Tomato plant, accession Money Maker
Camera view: vertical (180 deg); turntable rotation: 180 degrees
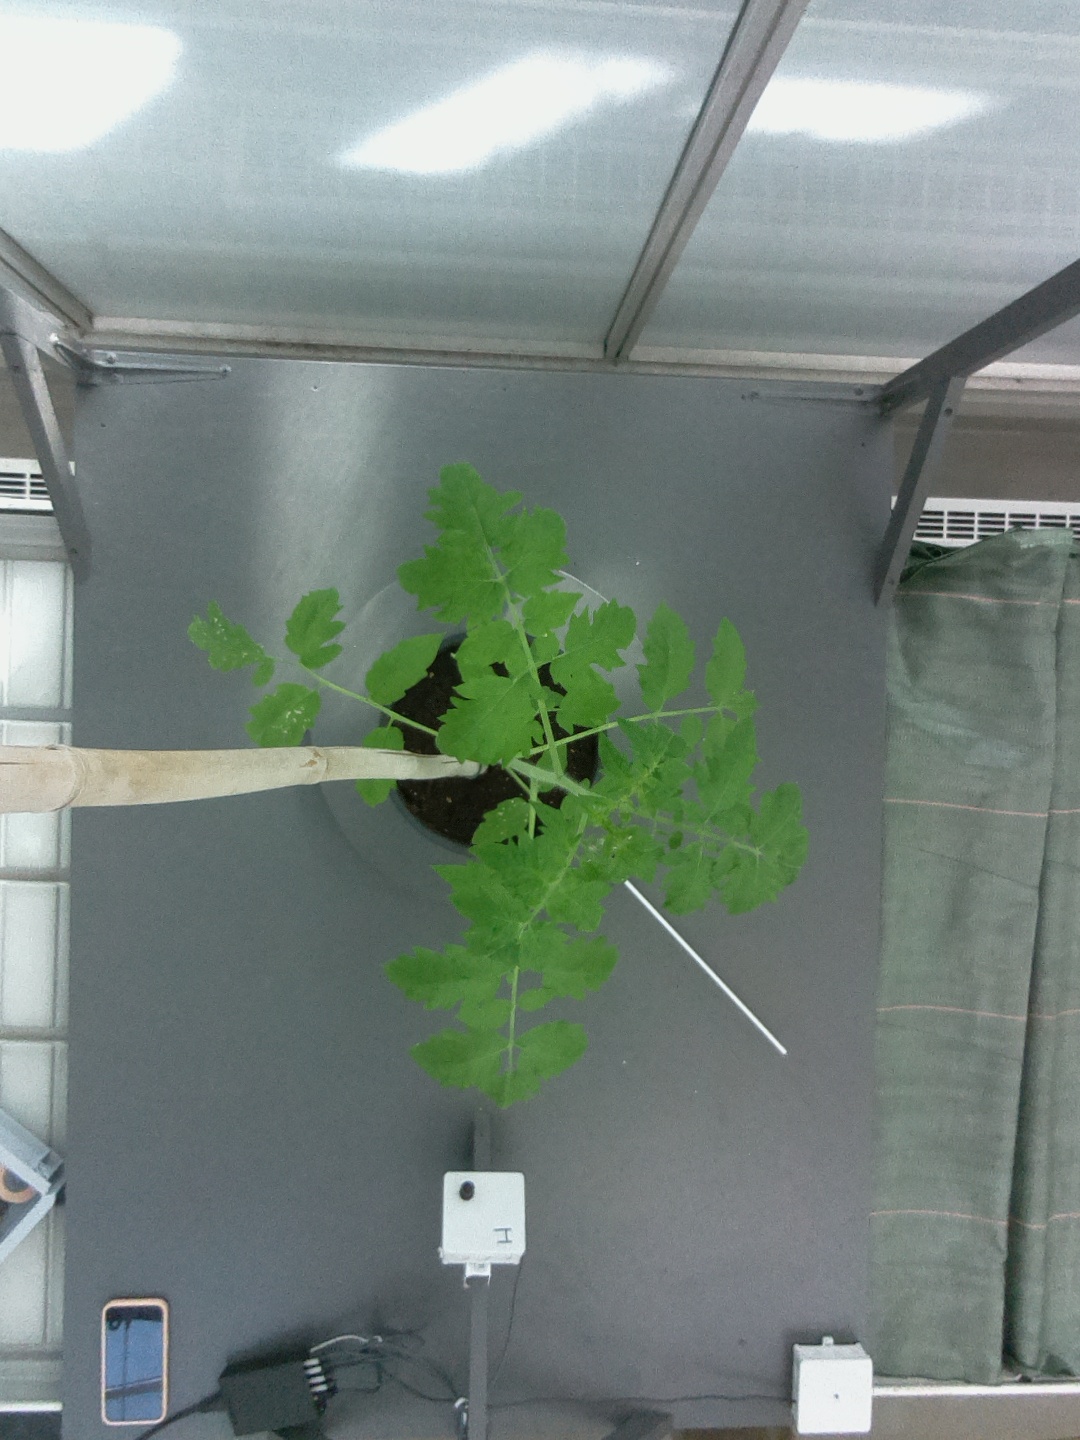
BBCH growth stage 14: 8 of true leaves visible